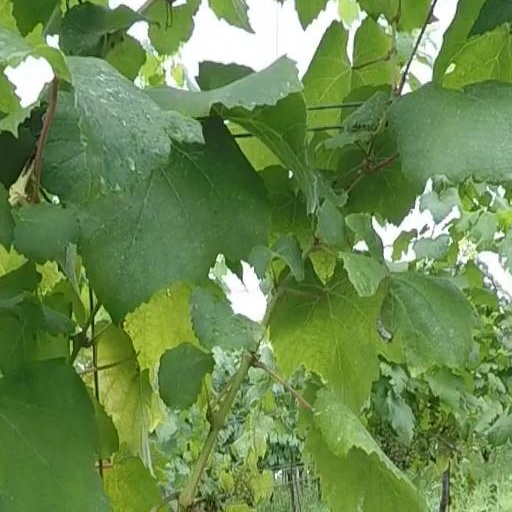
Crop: grape